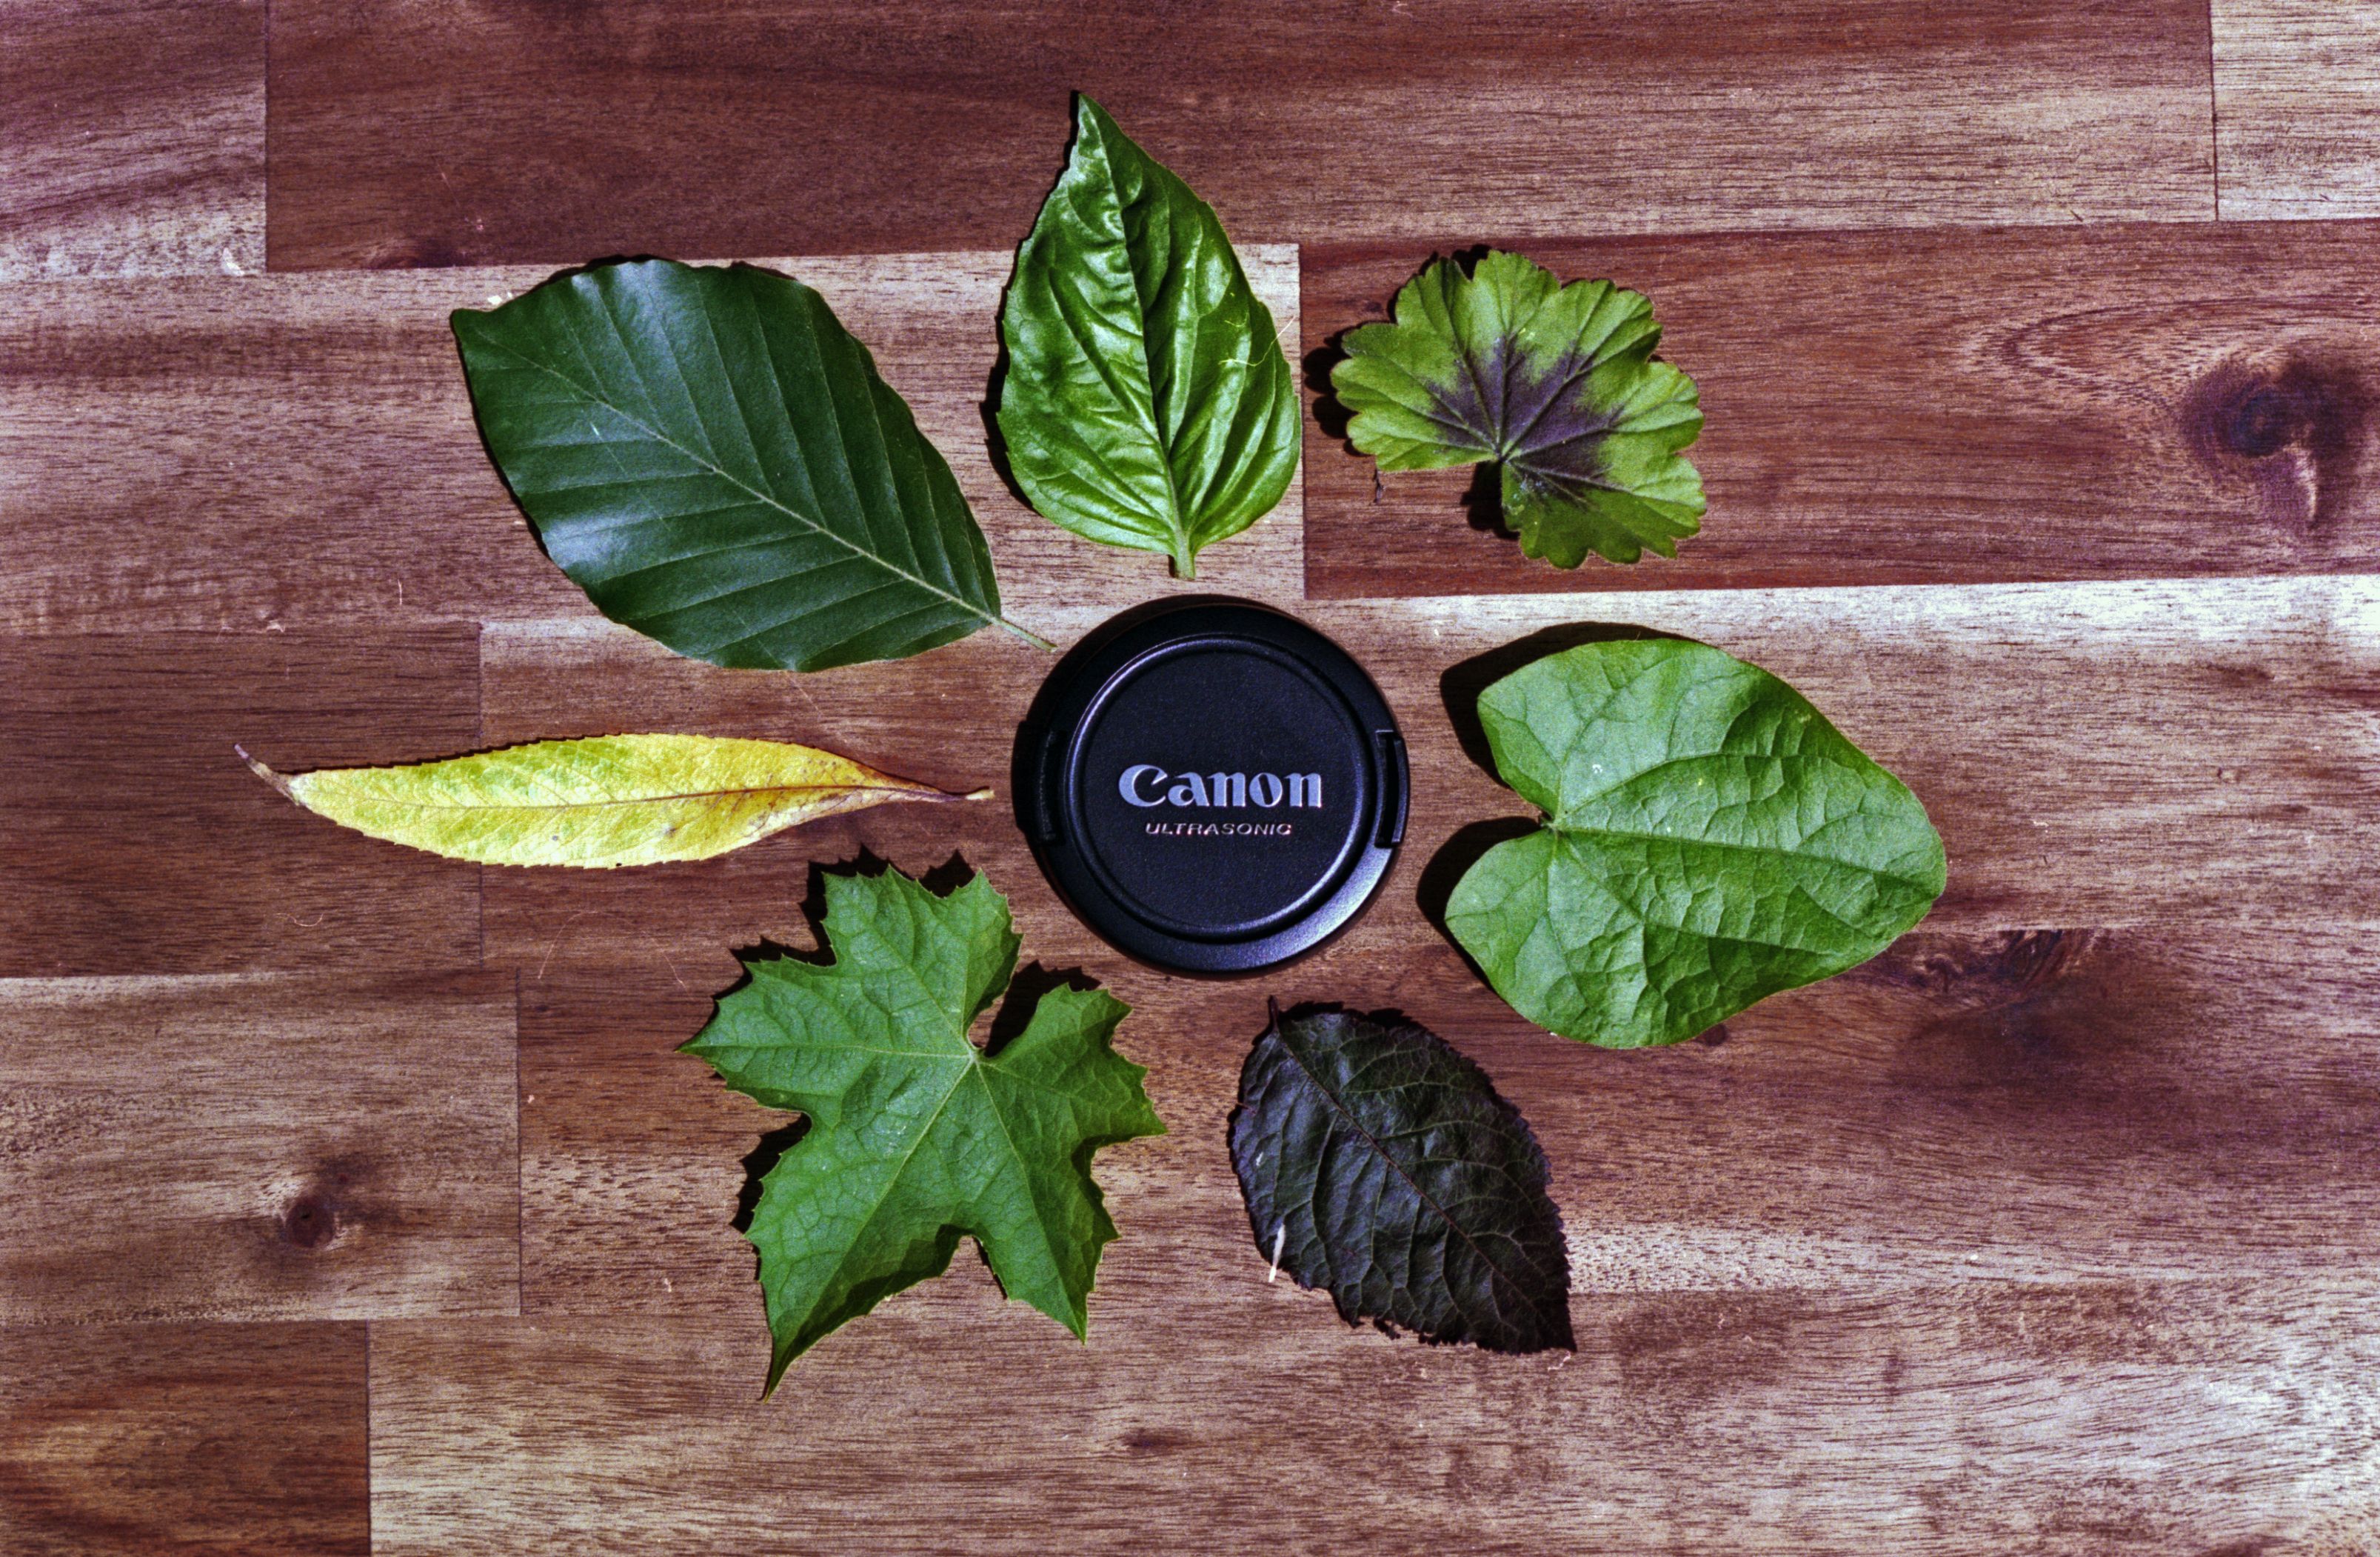
plant, leaf, flower, food, green, produce, flowering plant, land plant